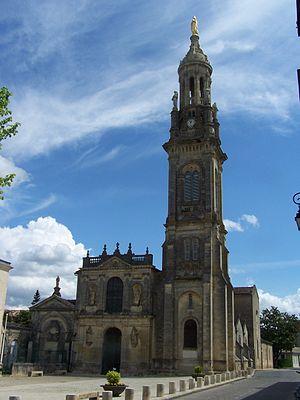
Basilique Notre Dame de Verdelais (Gironde, France)
La basilique Notre-Dame de Verdelais, est un édifice religieux catholique du XVIIᵉ siècle sis au cœur de Verdelais, petite commune de la Gironde. Une chapelle construite au XIᵉ siècle pour abriter une statue de la Vierge Marie rapportée de Terre sainte devient lieu de pèlerinage marial et est plusieurs fois reconstruite. Toujours lieu de pèlerinage populaire des catholiques de Nouvelle-Aquitaine l'église fut élevée au rang de basilique mineure le 31 juillet 1924.
Cet article recense les monuments historiques de l'arrondissement de Langon, dans le département de la Gironde, en France.
Verdelais est une commune du Sud-Ouest de la France, située dans le département de la Gironde, en région Nouvelle-Aquitaine.